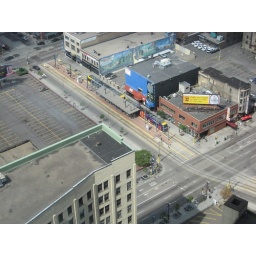
The train station below which ends near where they will be building the new Twins stadium.